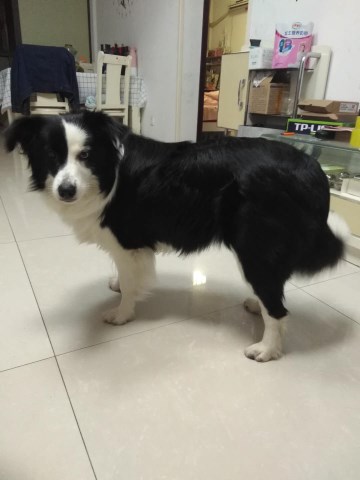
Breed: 2594-n000109-Border_collie